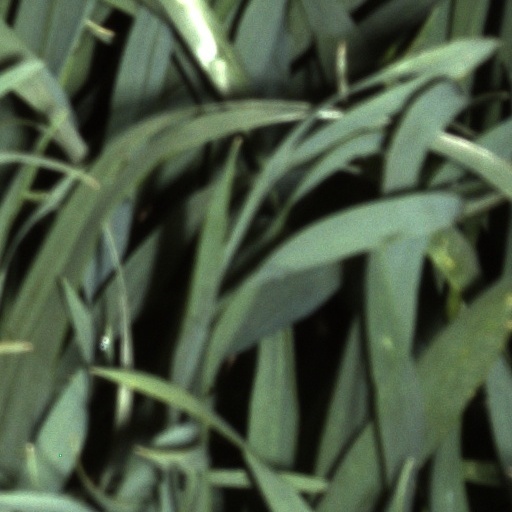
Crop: wheat